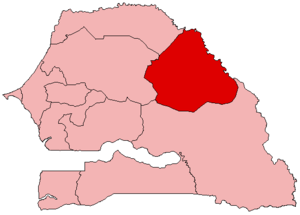
Carte de la région de Matam, Sénégal.